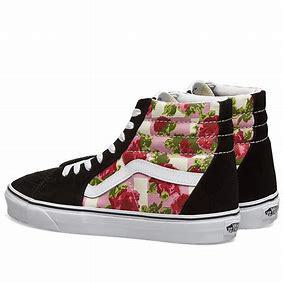
Brand: Vans
Model: UA SK8 Hi